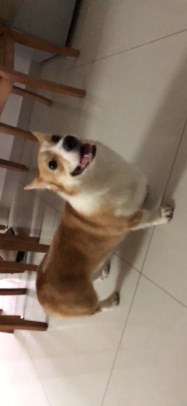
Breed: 2909-n000116-Cardigan